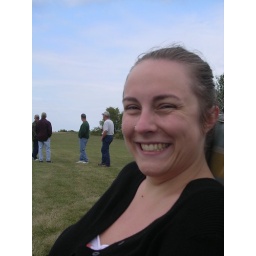
Please note all the good ol' boys behind her....nothing like camping in a cow field with a bunch of pilots....